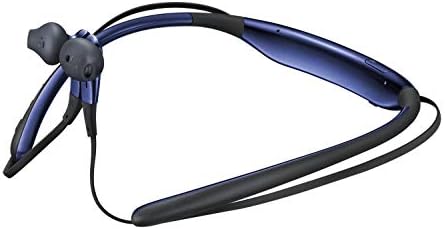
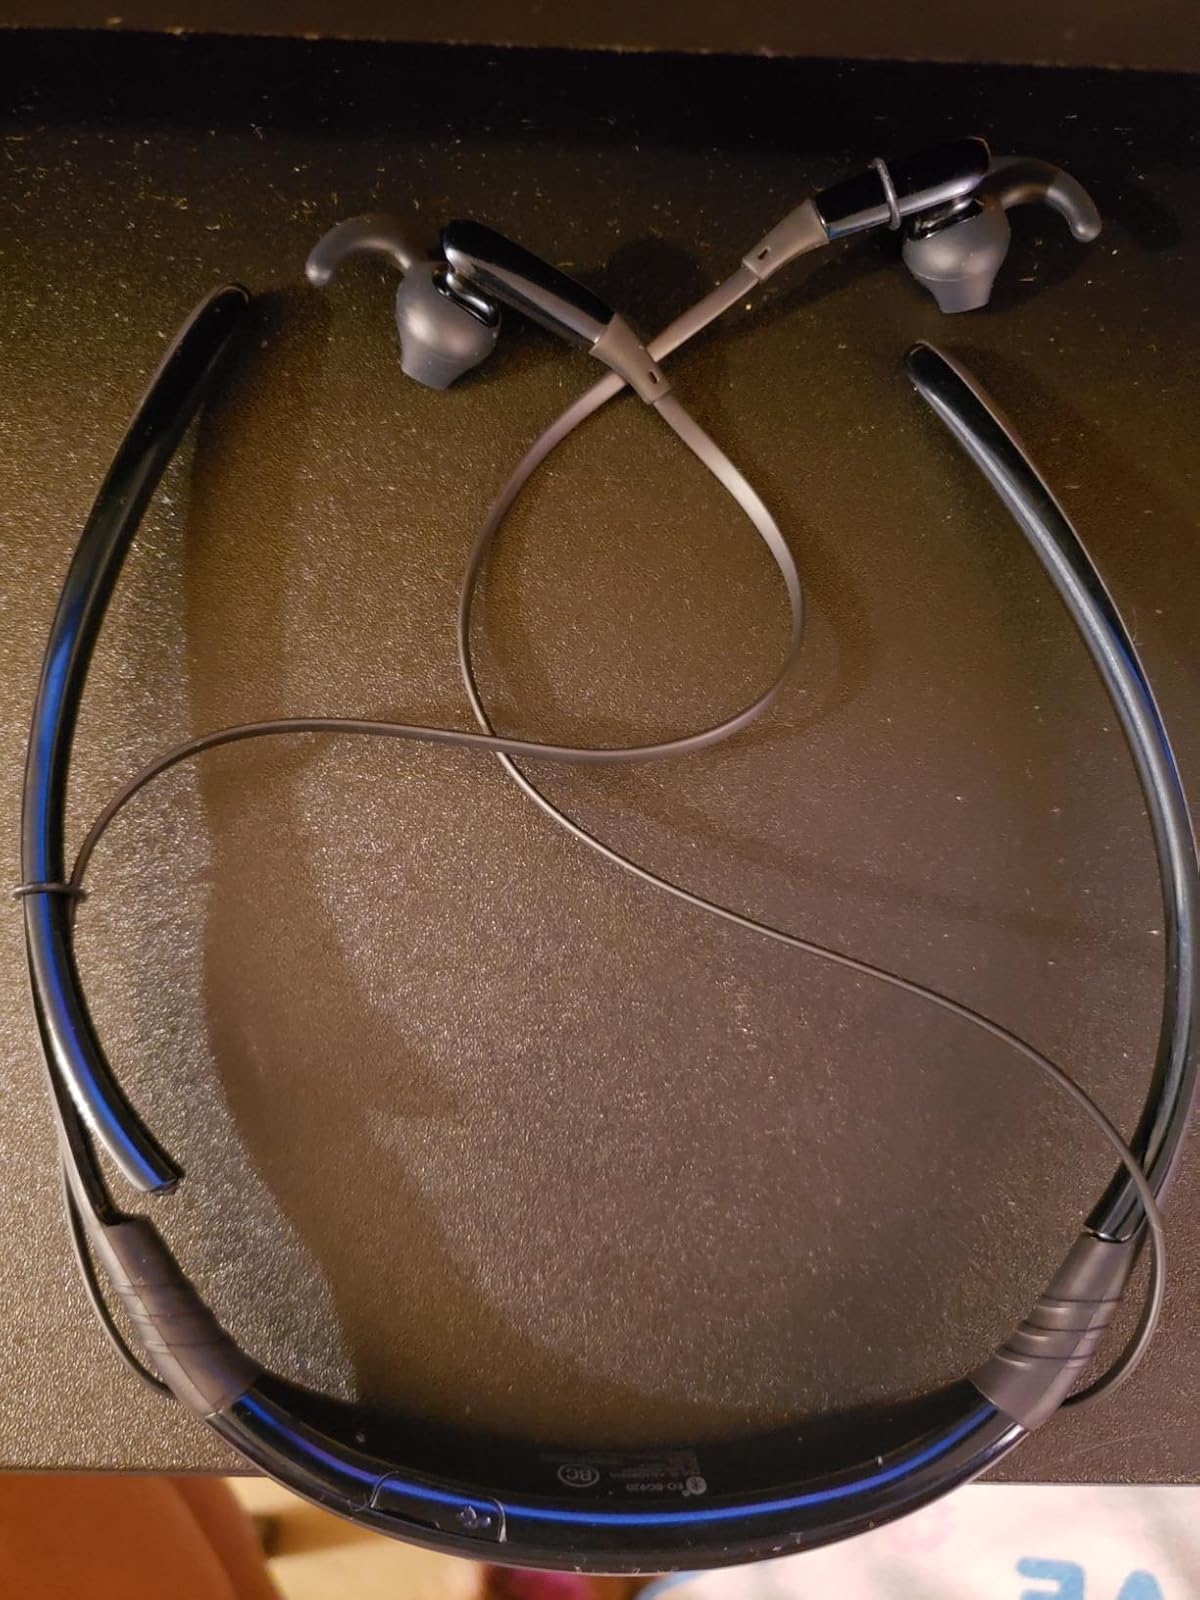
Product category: headphones
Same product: yes